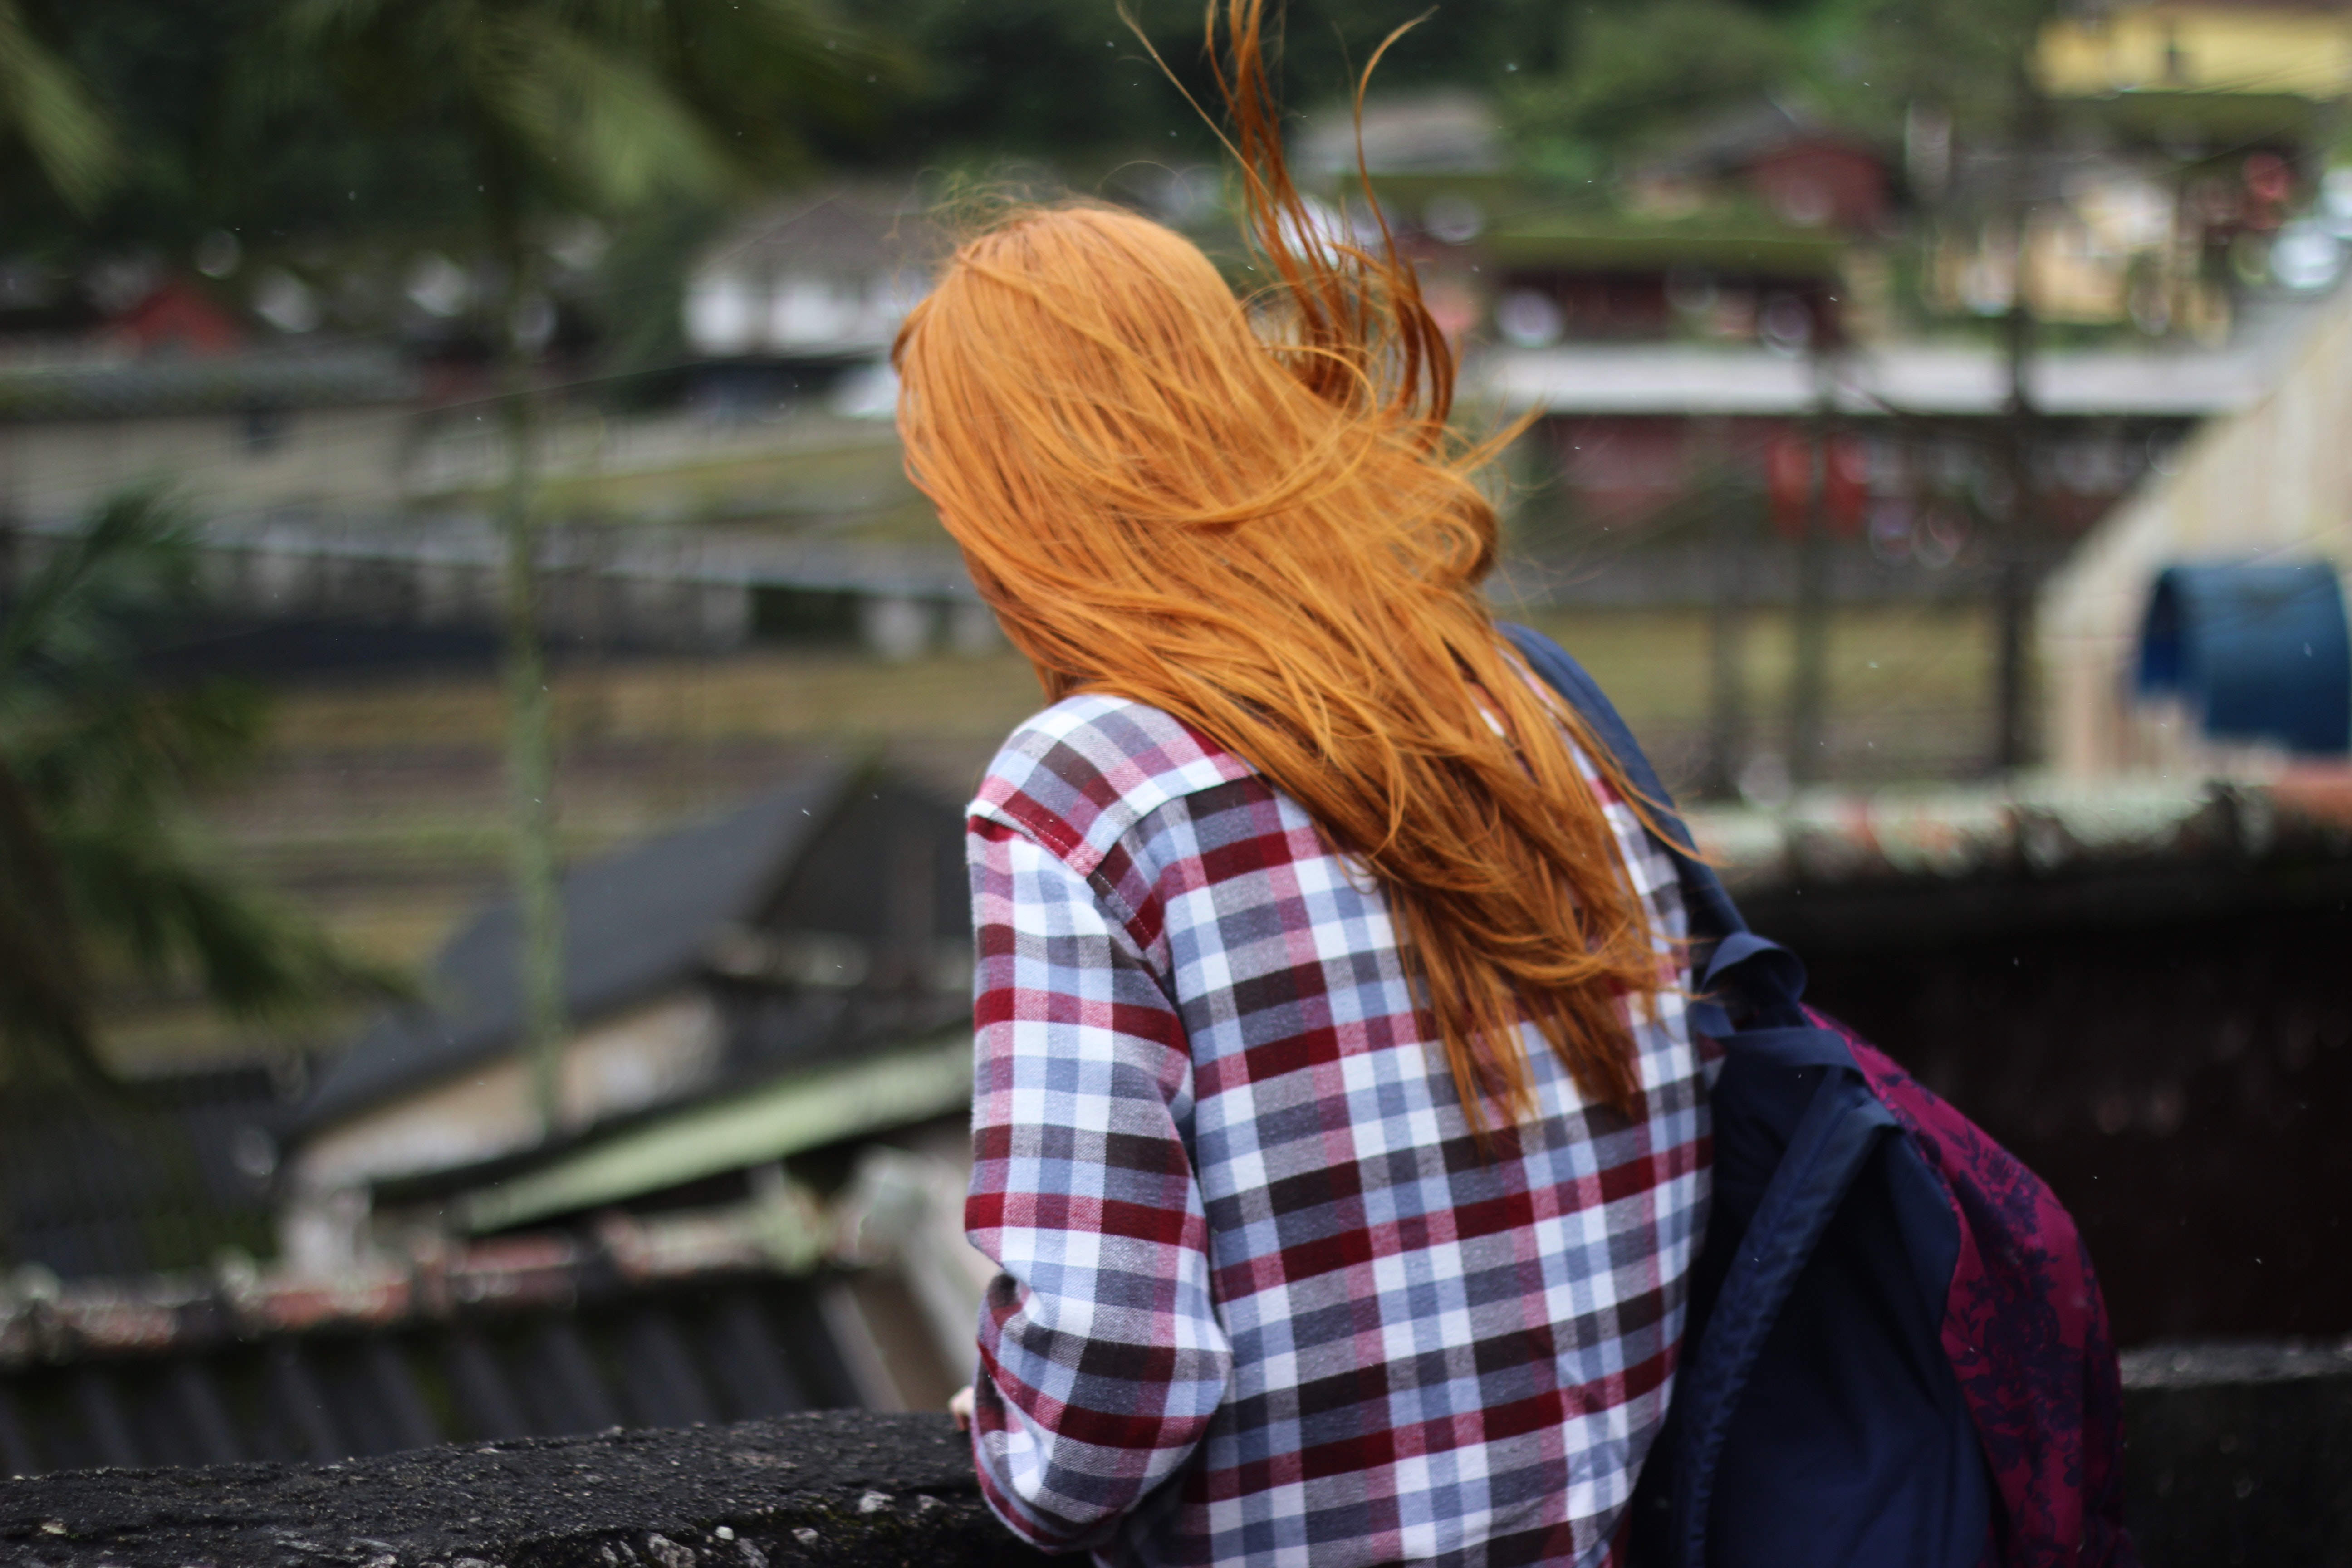
hair, red, plaid, hairstyle, pattern, beauty, long hair, design, textile, tartan, hair coloring, neck, brown hair, photography, plant, back, red hair, ear